Railroadiana

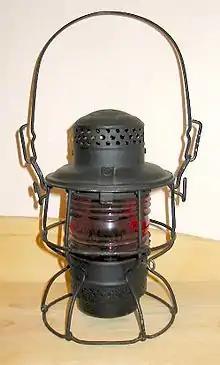
A Brakeman's lantern from the Chicago and North Western Railway. Lanterns like this are a common type of railroadiana.

Railroadiana or railwayana refers to artifacts of currently or formerly operating railways around the world.